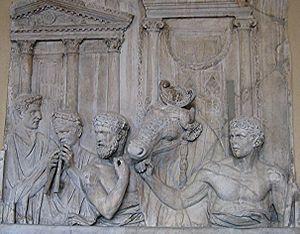
Le sacrifice désigne une offrande, en particulier de la nourriture, des objets voire des vies humaines ou animales, à une ou plusieurs divinités.